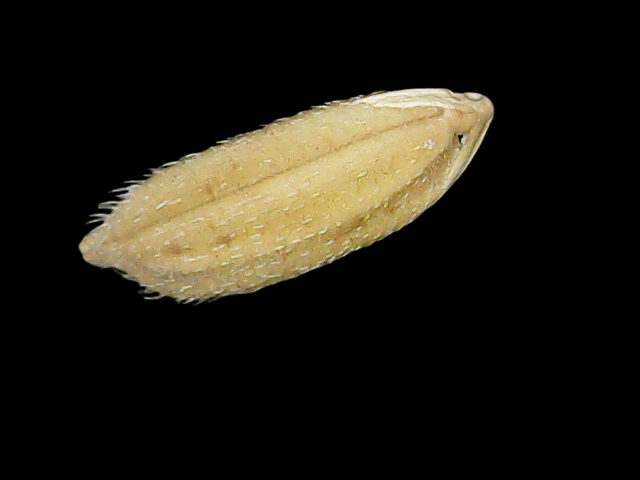
Rice variety: Bd33